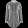
Label: Shirt